Alpina B6 (F12)

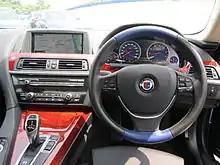
Interior

The B6 coupé and convertible can accelerate from in a quoted time of 4.4 seconds and can attain a top speed of . Although independent testing revealed that the top speed was higher than quoted figures and was recorded at thus making it faster than its BMW M counterpart, the M6.